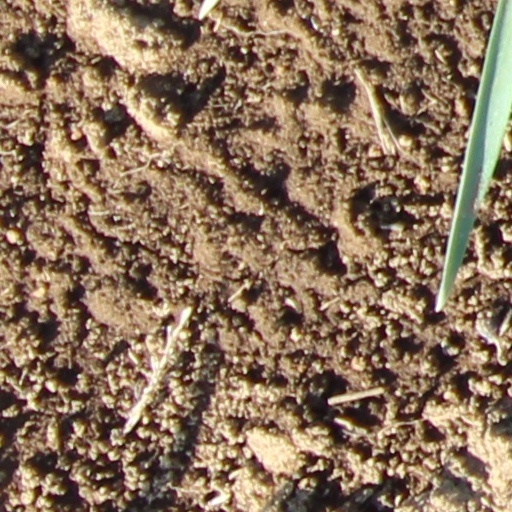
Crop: wheat